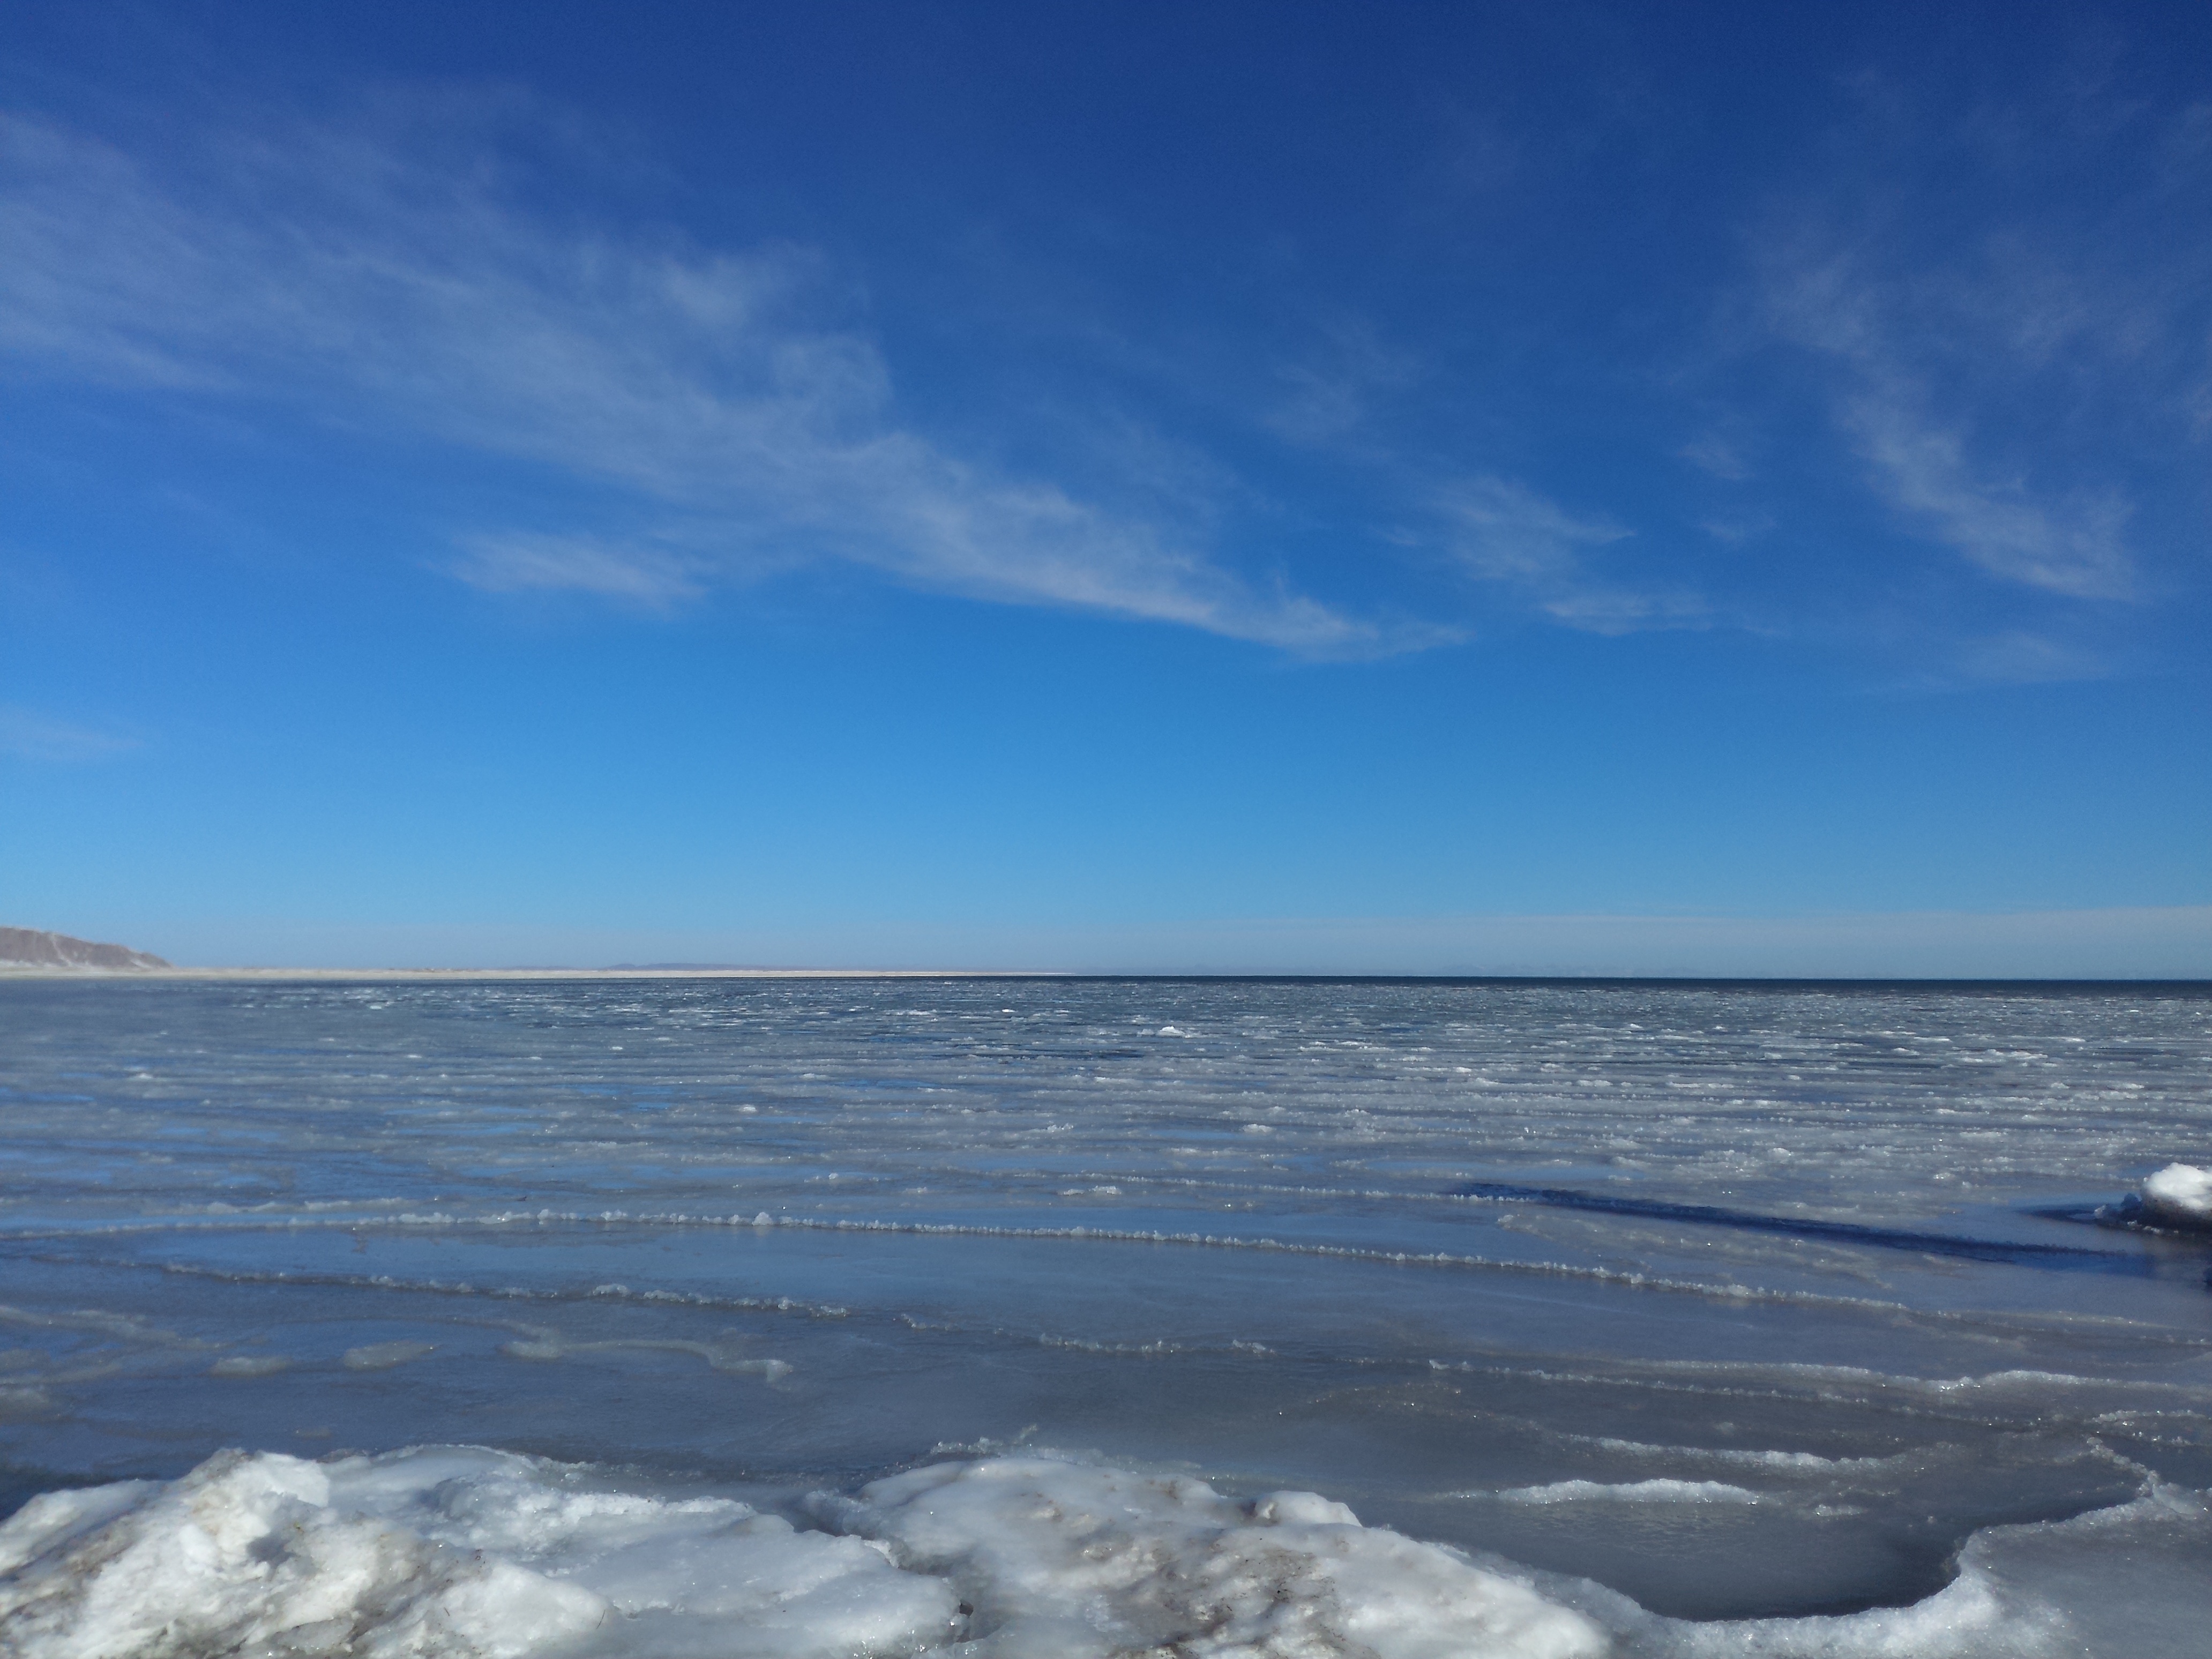
beach, sea, coast, ocean, horizon, cloud, sky, shore, wave, ice, arctic, body of water, blue sky, cape, qinghai, pure blue, arctic ocean, wind wave